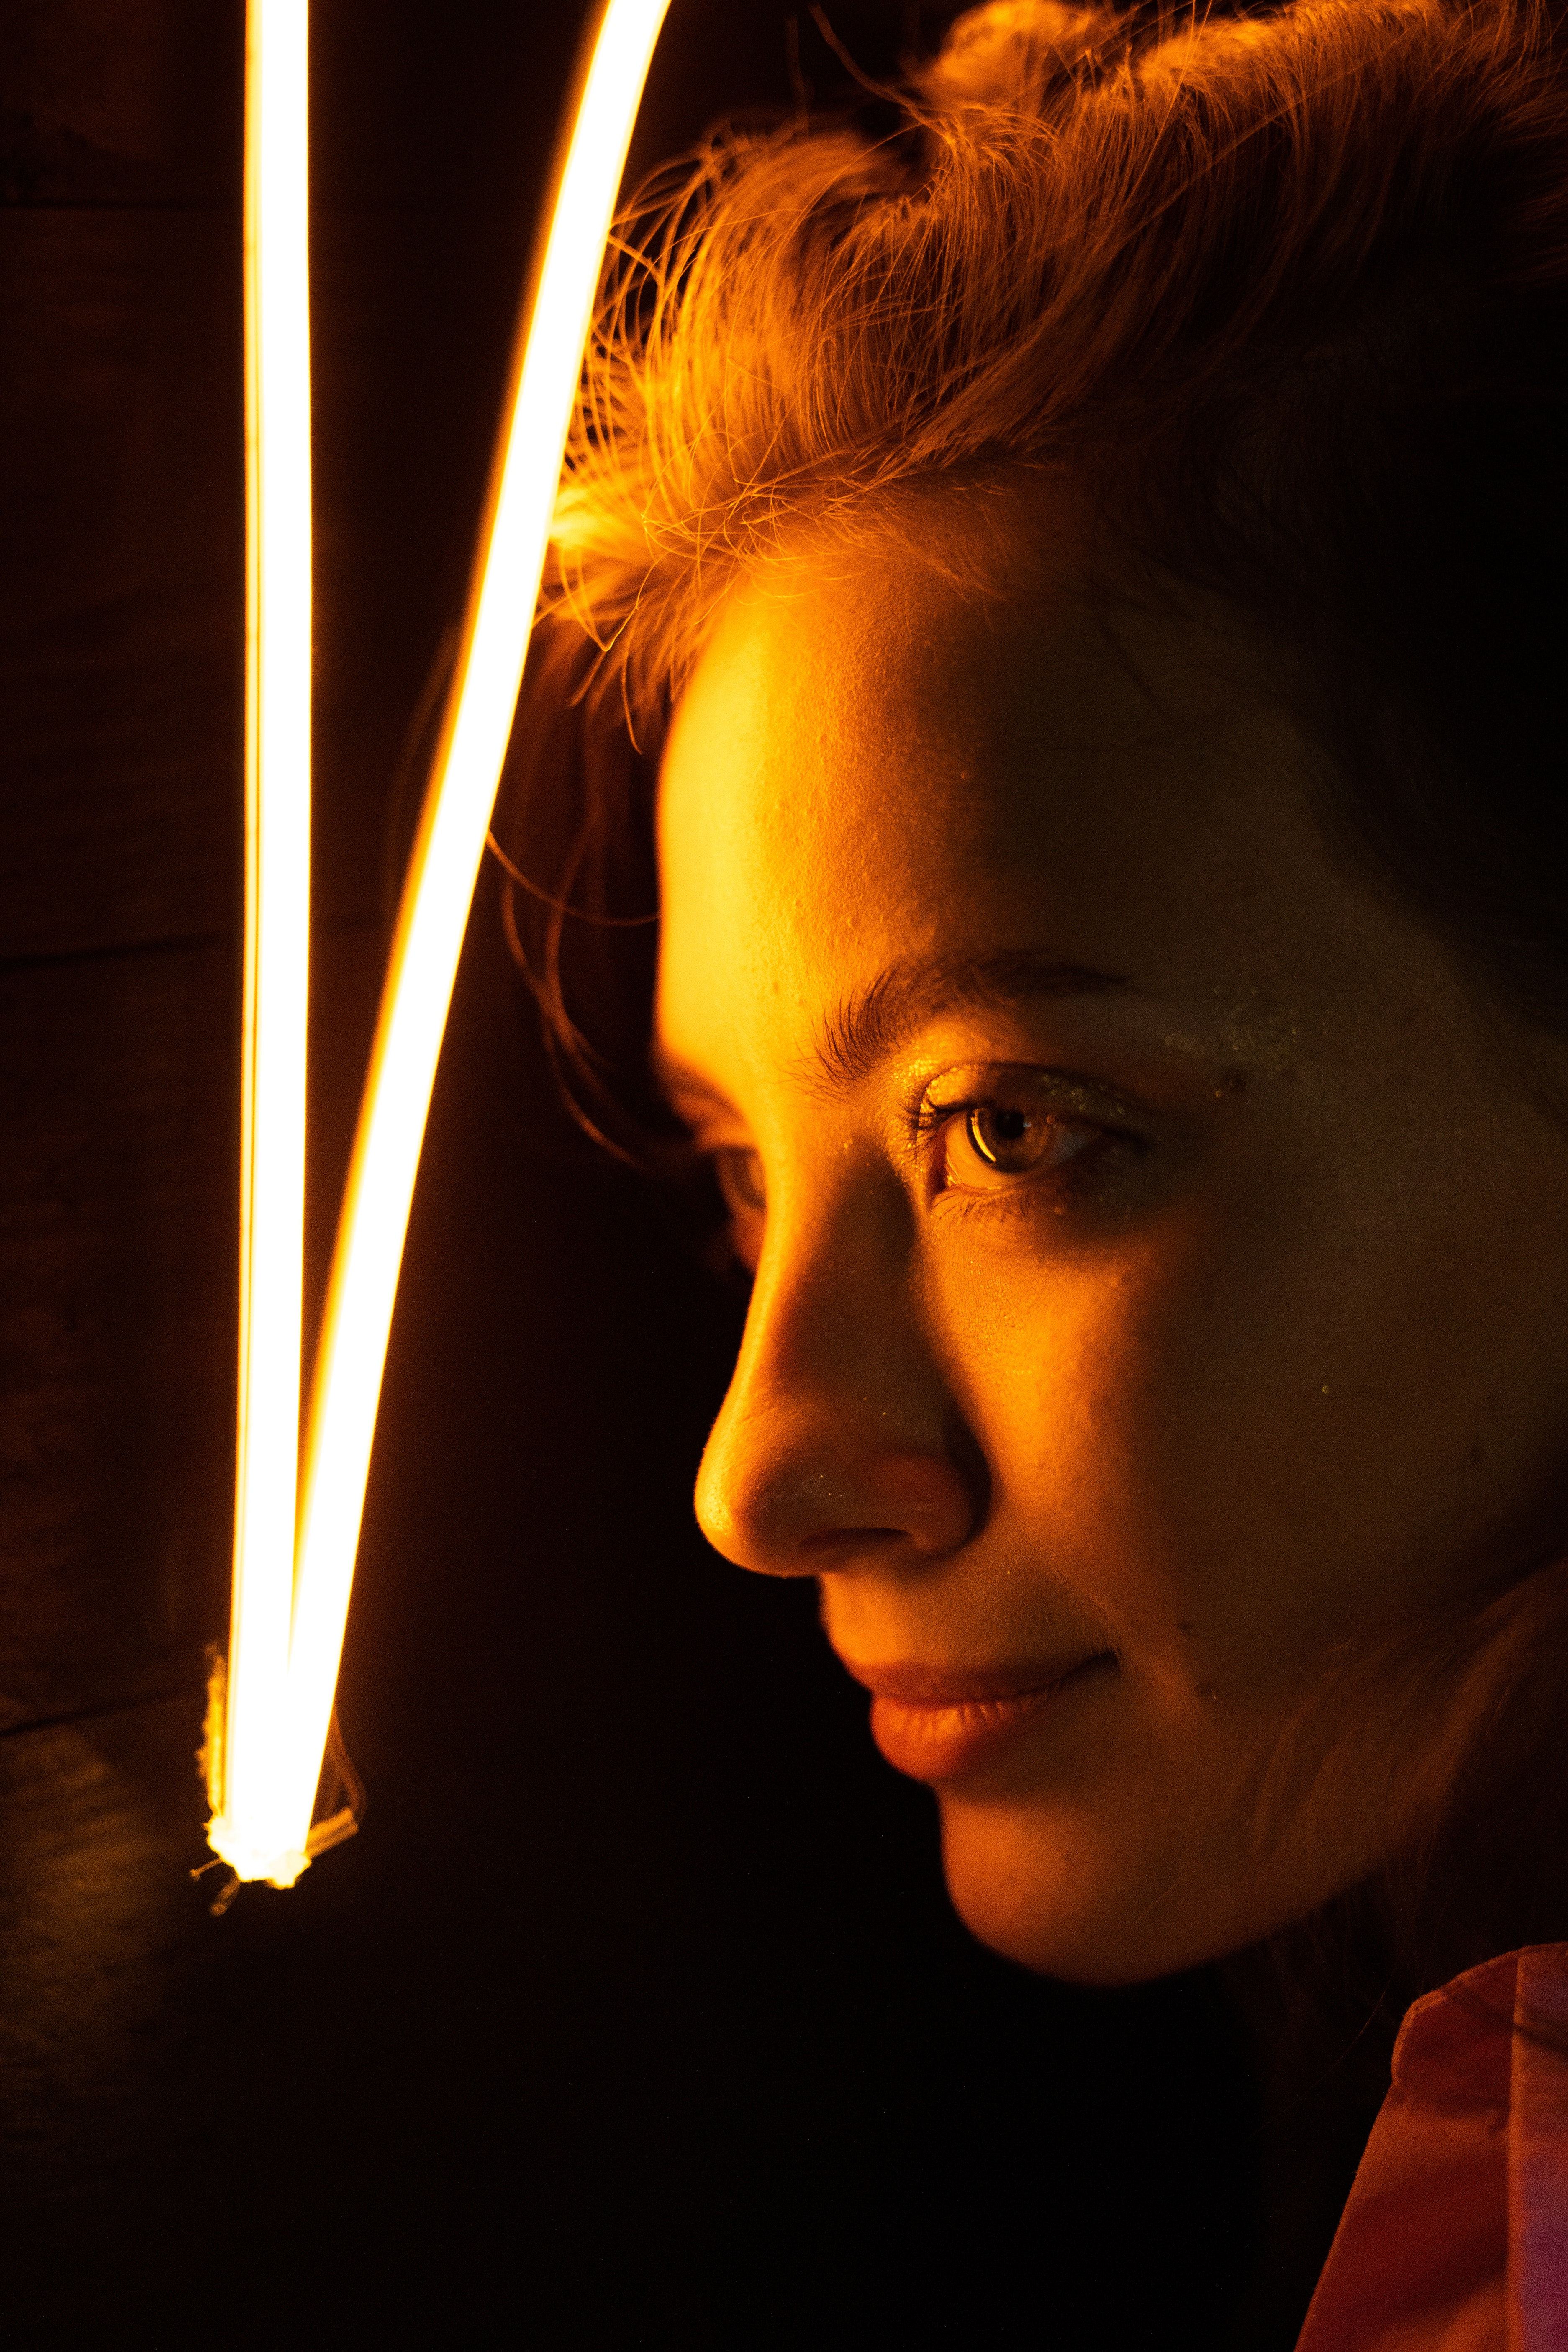
woman, nose, cheek, lip, chin, light, eyelash, flash photography, orange, ear, smile, fire, flame, heat, darkness, eyewear, fun, earrings, happy, event, night, portrait photography, jewellery, backlighting, poi, entertainment, portrait